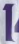
Number: 1